Constantine IV

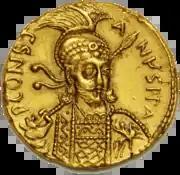
Solidus of Constantine IV, c. 681–685

With the temporary passing of the Arab threat, Constantine turned his attention to the Church, which was torn between Monothelitism and Orthodoxy. In November 680 Constantine convened the Sixth Ecumenical Council (also known as the Third Council of Constantinople). Constantine presided in person during the formal aspects of the proceedings (the first eleven sittings and then the eighteenth), surrounded by his court officials, but he took no active role in the theological discussions. The Council reaffirmed the Orthodox doctrines of the Council of Chalcedon in 451. This solved the controversy over monothelitism; conveniently for the Empire, most monothelites were now under the control of the Umayyad Caliphate. The council closed in September 681.